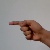
The image shows a hand gesture representing the letter 'G' in Indian Sign Language.